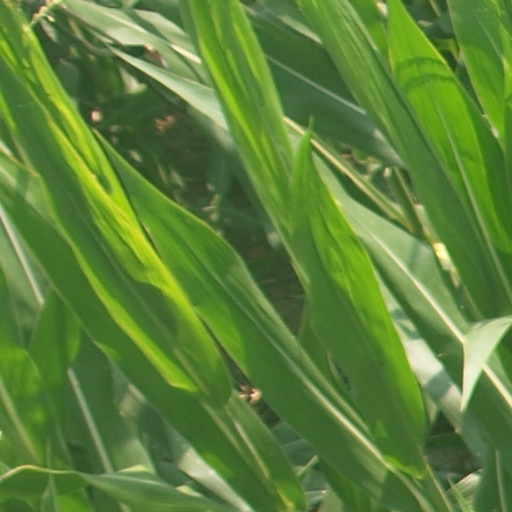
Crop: maize; corn